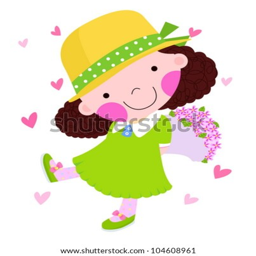
little girl with a bunch of flowers